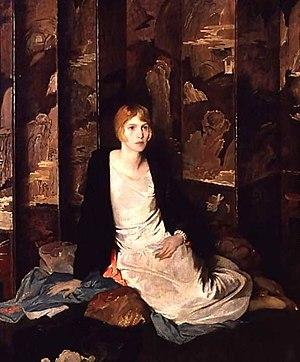
Henry Ludwig Mond, 2ᵉ baron Melchett est un homme politique, industriel et financier britannique.